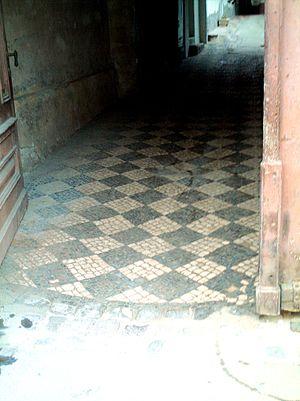
Ancienne rue pavée.
Brașov est une ville du centre de la Roumanie, à la courbure des Carpates, ayant le statut de municipe. Elle est le chef-lieu du județ de Brașov.